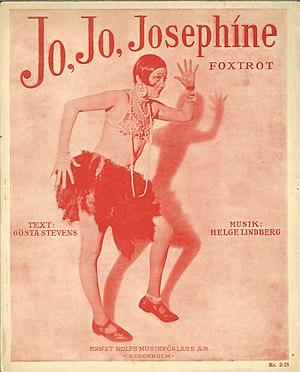
Katie Rolfsen, née le 10 novembre 1902 à Oslo et morte le 22 septembre 1966, est une actrice norvégienne et suédoise.